Francesca Trivellato

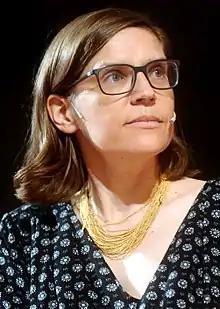
Francesca Trivellato at the Festival of Economics in Trento in 2018

Francesca Trivellato (born 1970) is an Italian historian, focusing on cultural, economic and social history in the early modern period. Her publications have covered Italian history, Jewish history and trade and cultural networks. She is currently the Andrew W. Mellon Professor in the School of Historical Studies at the Institute for Advanced Study.